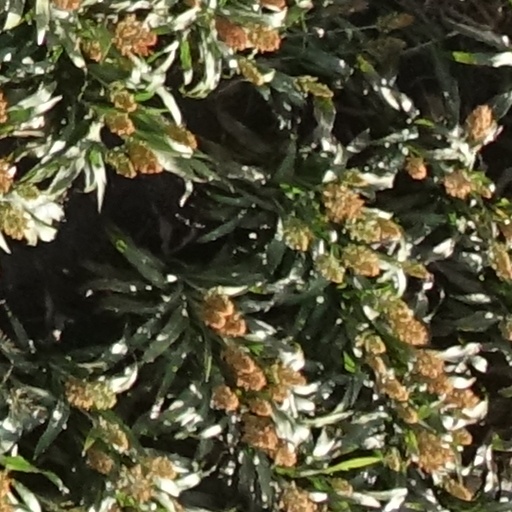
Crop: sorghum